Donald Sloan (basketball)

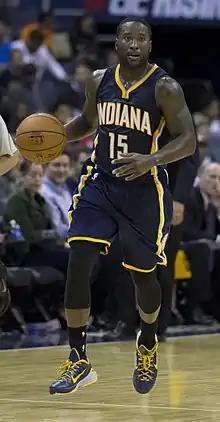
Sloan with the Indiana Pacers in 2014

Donald Wayne Sloan (born January 15, 1988) is an American former professional basketball player. He played college basketball for the Texas A&M Aggies. Sloan played parts of five seasons in the National Basketball Association (NBA) for the Atlanta Hawks, New Orleans Hornets, Cleveland Cavaliers, Indiana Pacers and Brooklyn Nets. He played in the NBA D-League and Chinese Basketball Association in between NBA stints.